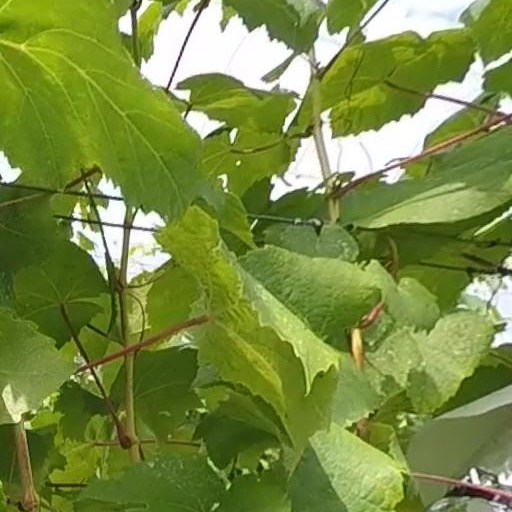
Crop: grape